Luigi Salvatori

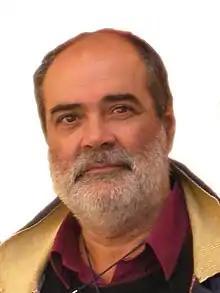

Luigi Salvatori (born 25 October 1951 in Palestrina), Italian painter of contemporary art.